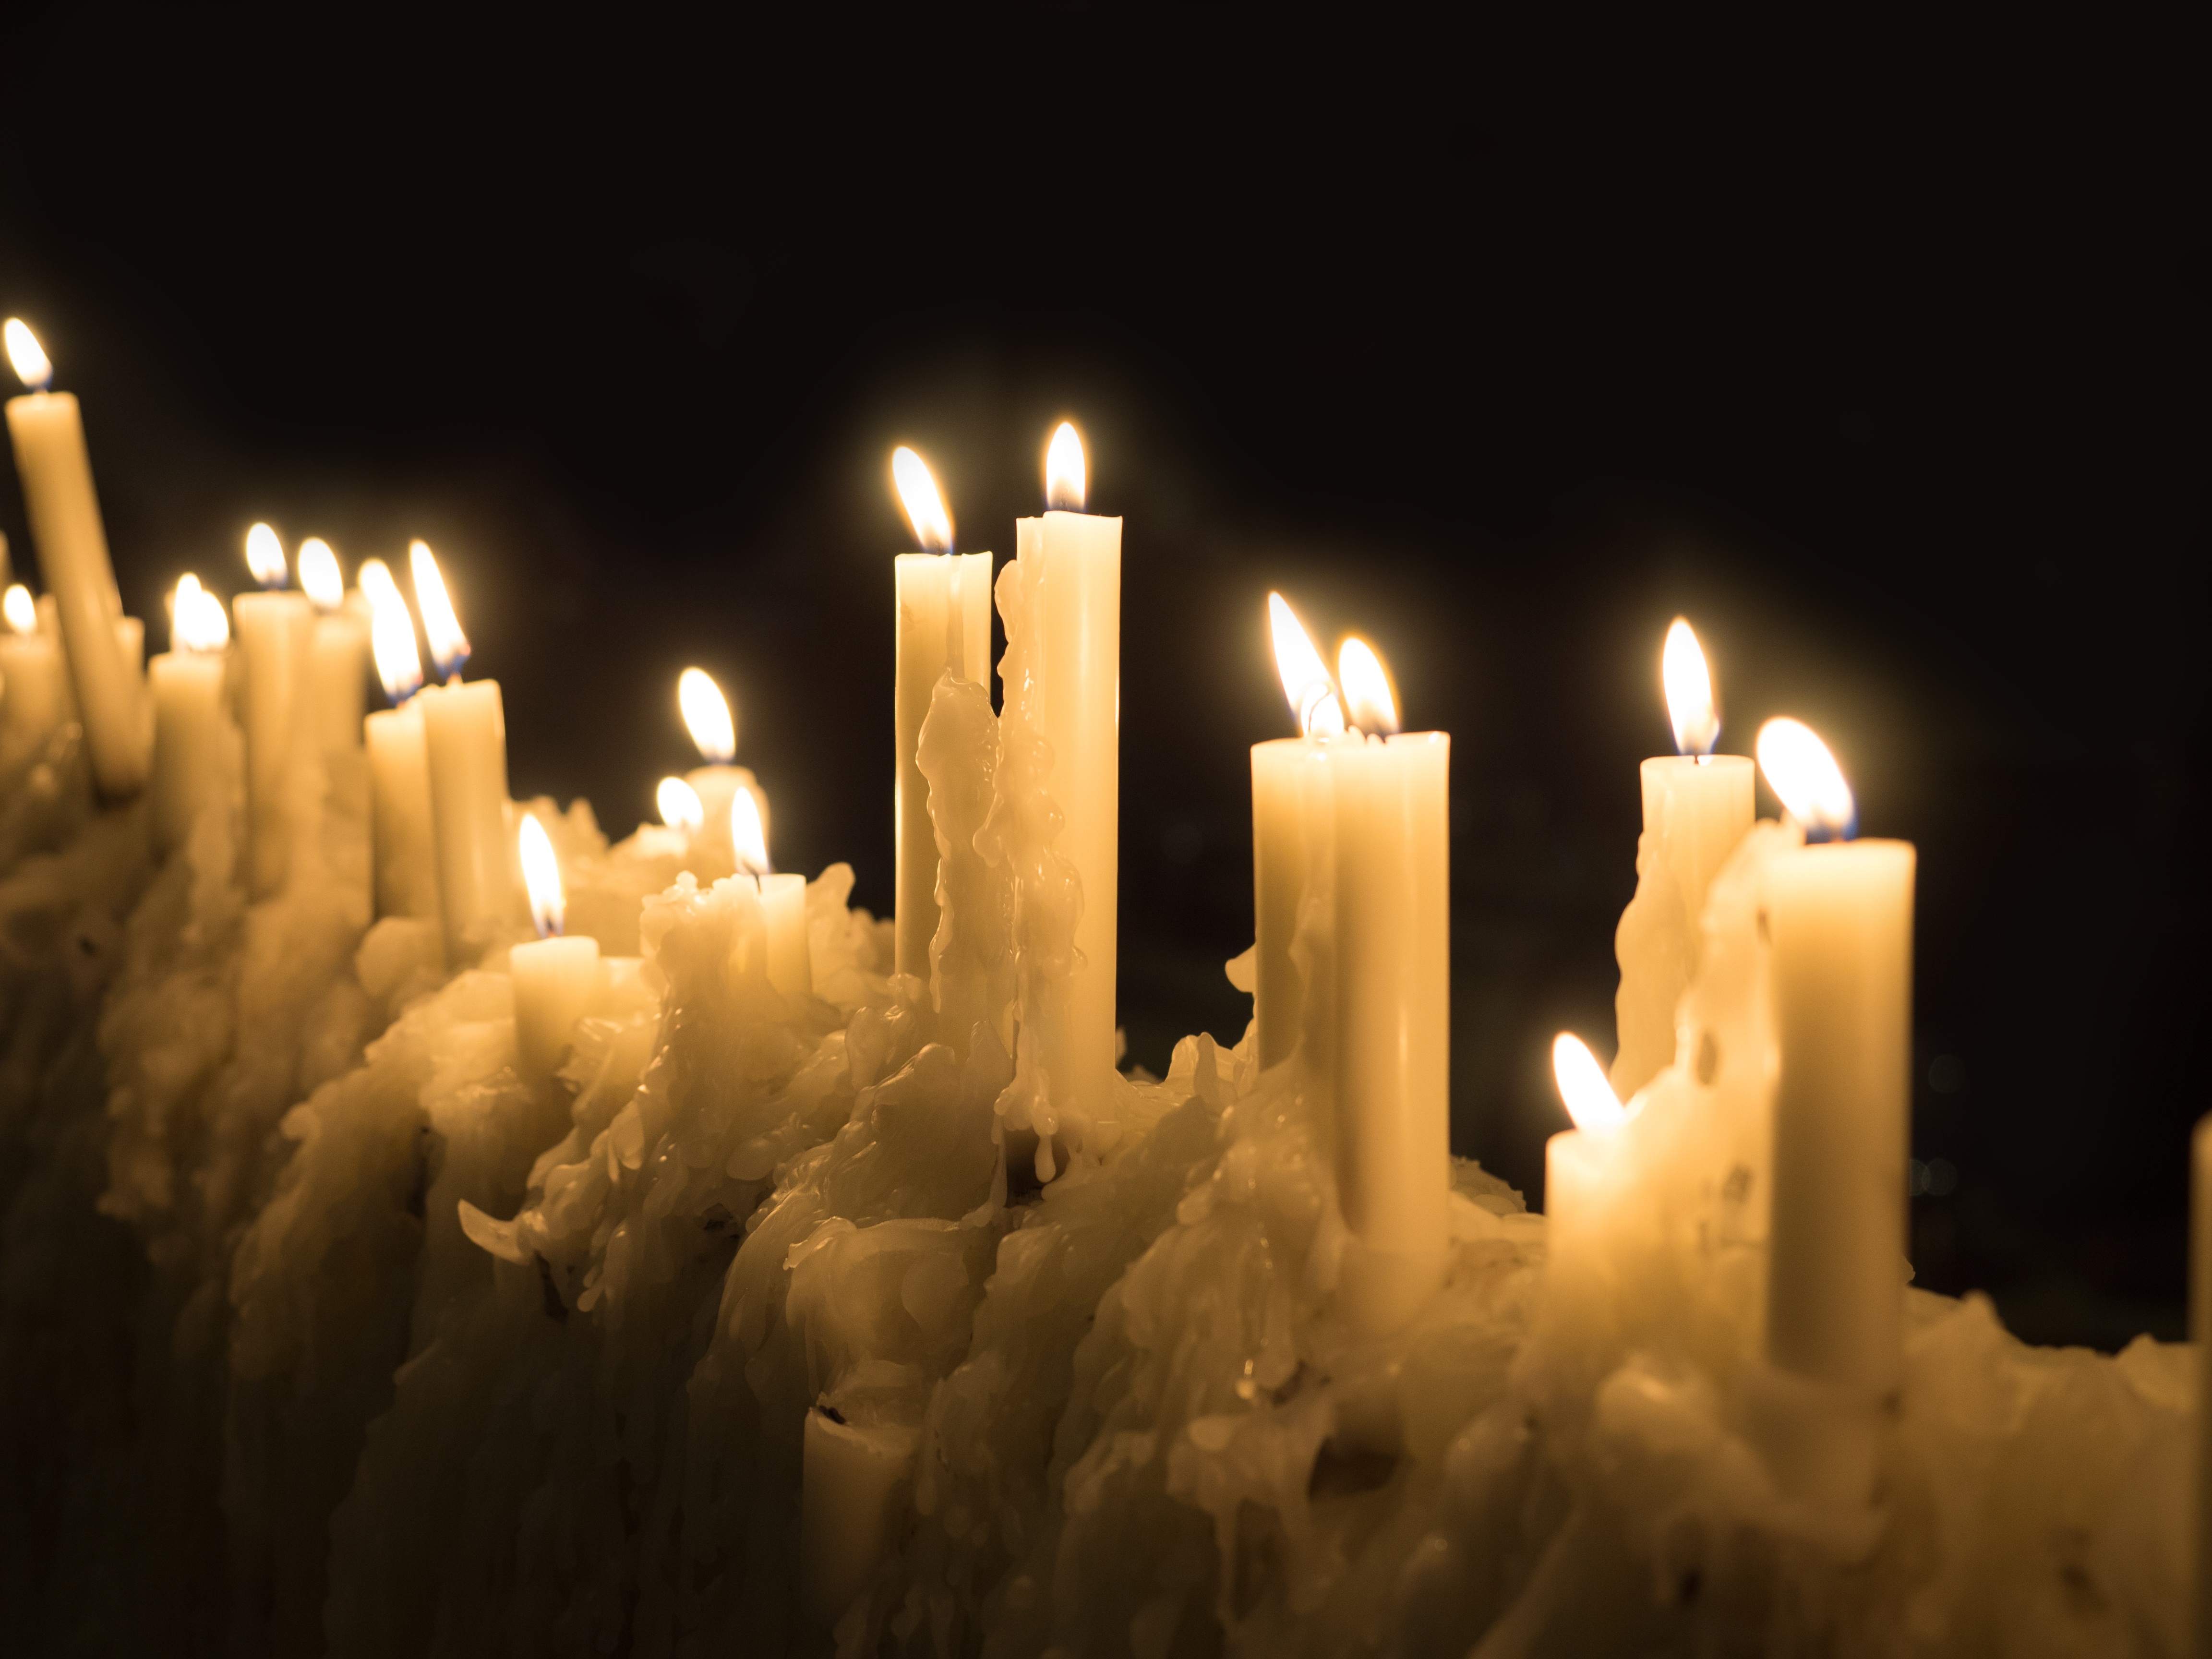
light, night, love, flame, darkness, candle, lighting, decor, heat, advent, christmas decoration, candles, light fixture, candlelight